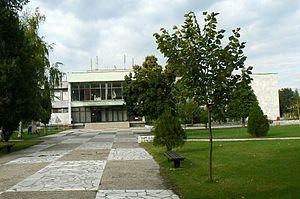
La commune de Pazardjik est située dans le centre-ouest de la Bulgarie.